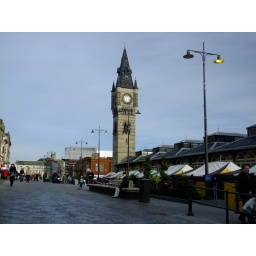
Looking over to the clock tower in middle of Darlington.